Ronald Fedkiw

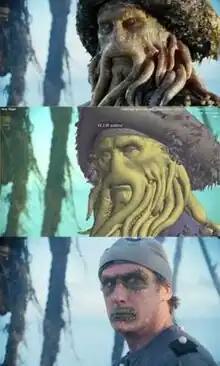
Fedkiw's techniques helped "" win the Academy Award for Visual Effects.

Fedkiw began working in the movie industry in 1998, working for a company that produced 3-D water simulations. The algorithms they used were known as Navier-Stokes equations.